Cäcilia Rentmeister

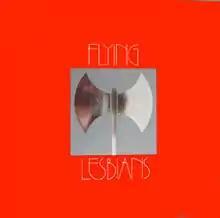
Cover from the LP of the Flying Lesbians

Cäcilia Rentmeister was keyboardist of the Flying Lesbians, the first women's rock band on the European continent. She reflected the significance of women's music in her writings on rituals and women's festivals.